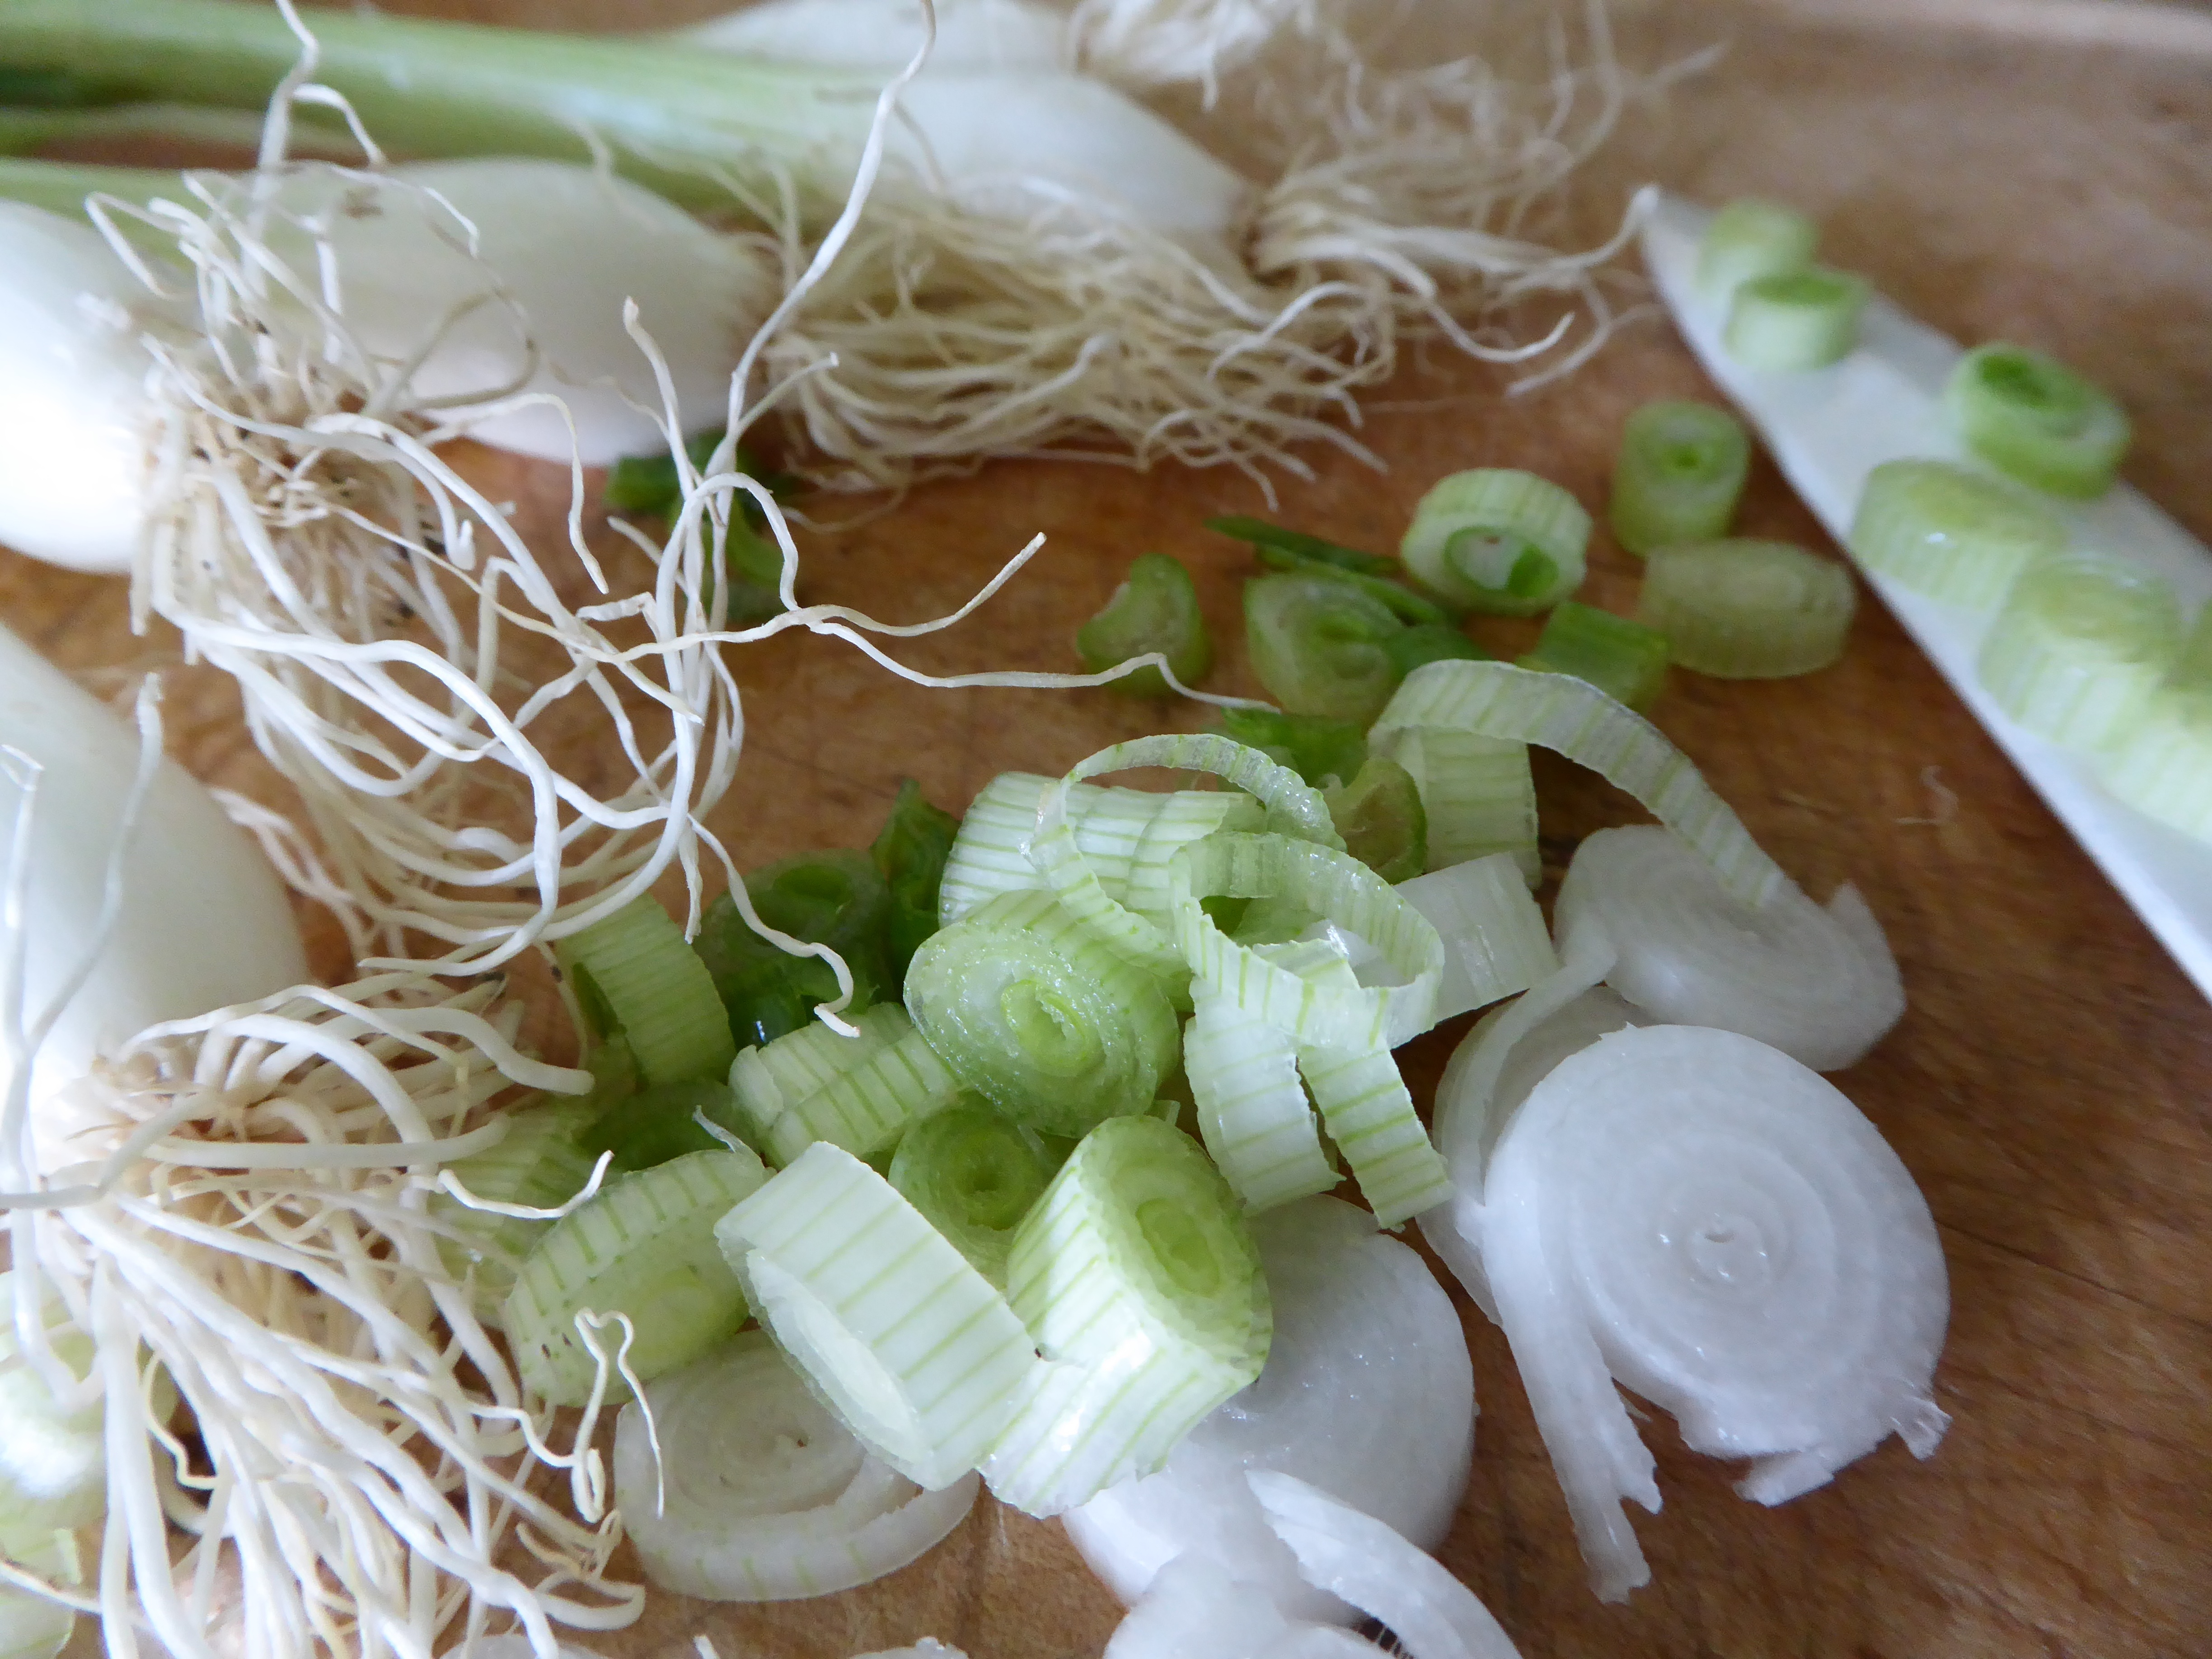
plant, white, dish, food, green, produce, vegetable, cuisine, soup, noodle, cook, asian food, vegetables, leek, spaghetti, flowering plant, tuber, spring onion, root network, spring onions, onion rings, leek greenhouse, land plant, scallion